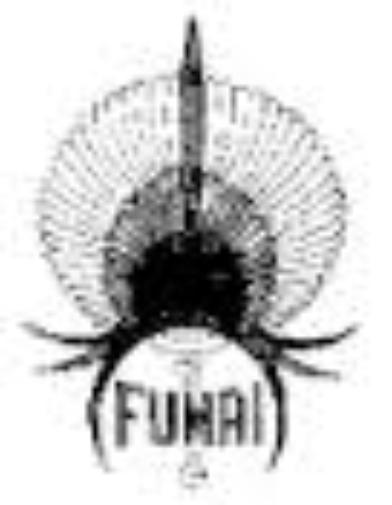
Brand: Funai
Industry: Electronic